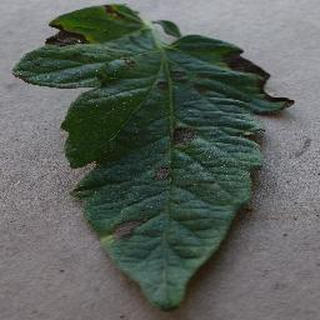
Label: tomato_early_blight